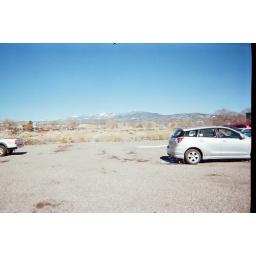
Here's a shot I tried to take of the mountains in the distance... unfortunately, I got the car in the parking lot.